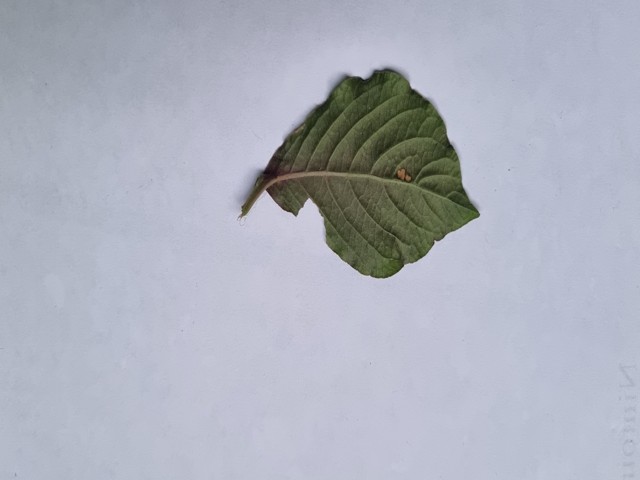
Plant: apang